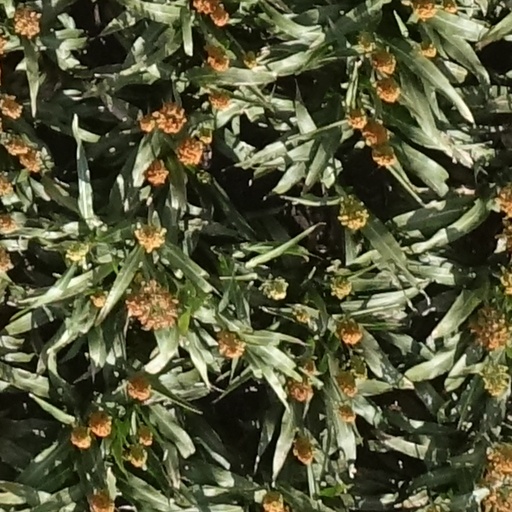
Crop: sorghum